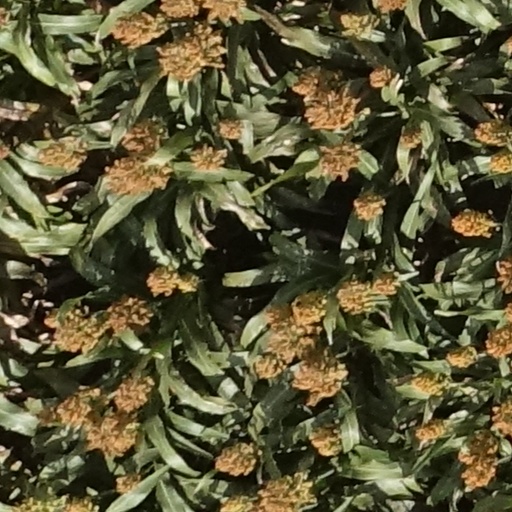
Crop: sorghum